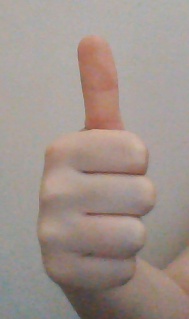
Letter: aleff